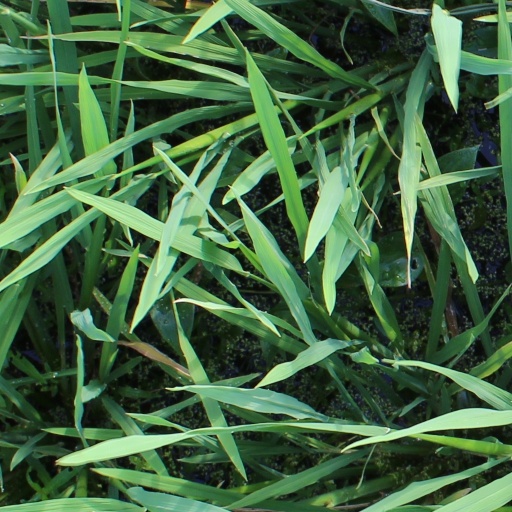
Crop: rice